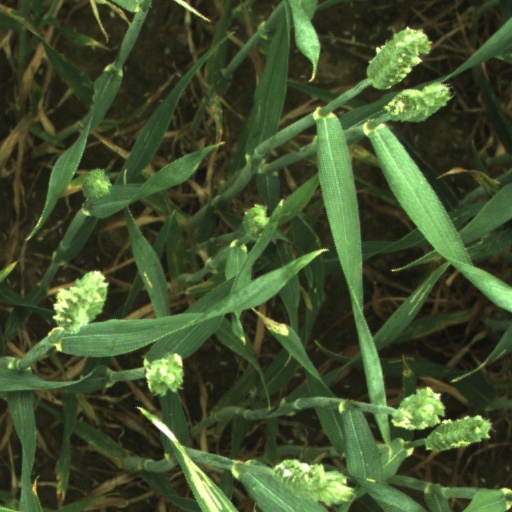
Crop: wheat